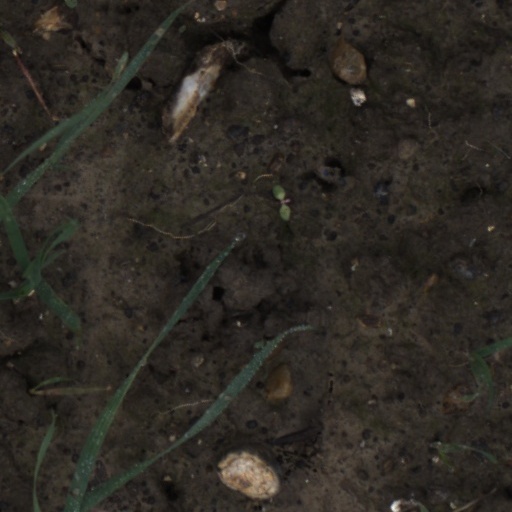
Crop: wheat